Kazan

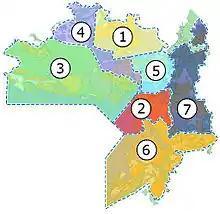
City districts of Kazan

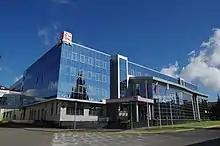
Kazan IT-Park

In the late 1980s and in the 1990s, after the dissolution of the Soviet Union, Kazan again became the center of Tatar culture and identity, and separatist tendencies intensified. With the return of capitalism, Kazan became one of the most important centers of the Russian Federation. The city went from 10th to 8th position in population ranking of Russian cities. In the early 2000s, the city earned the right to host both the 2013 Summer Universiade and 2018 FIFA World Cup.